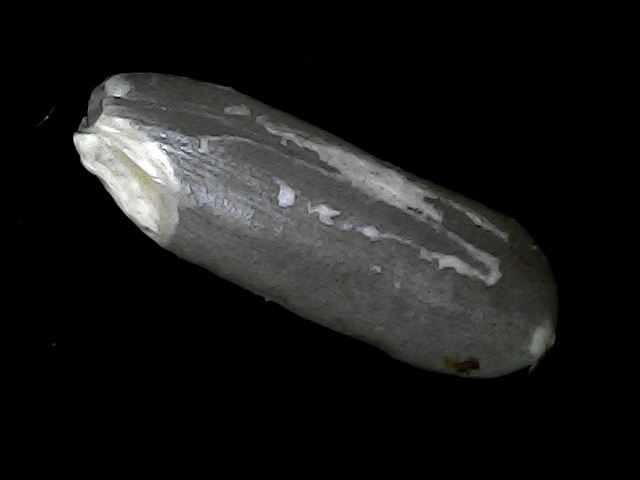
Rice variety: BD75